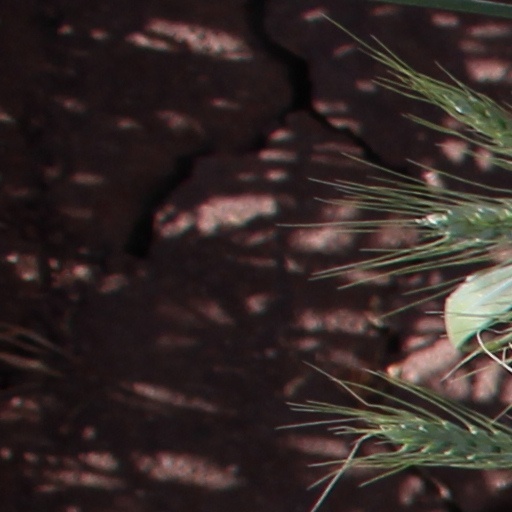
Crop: wheat